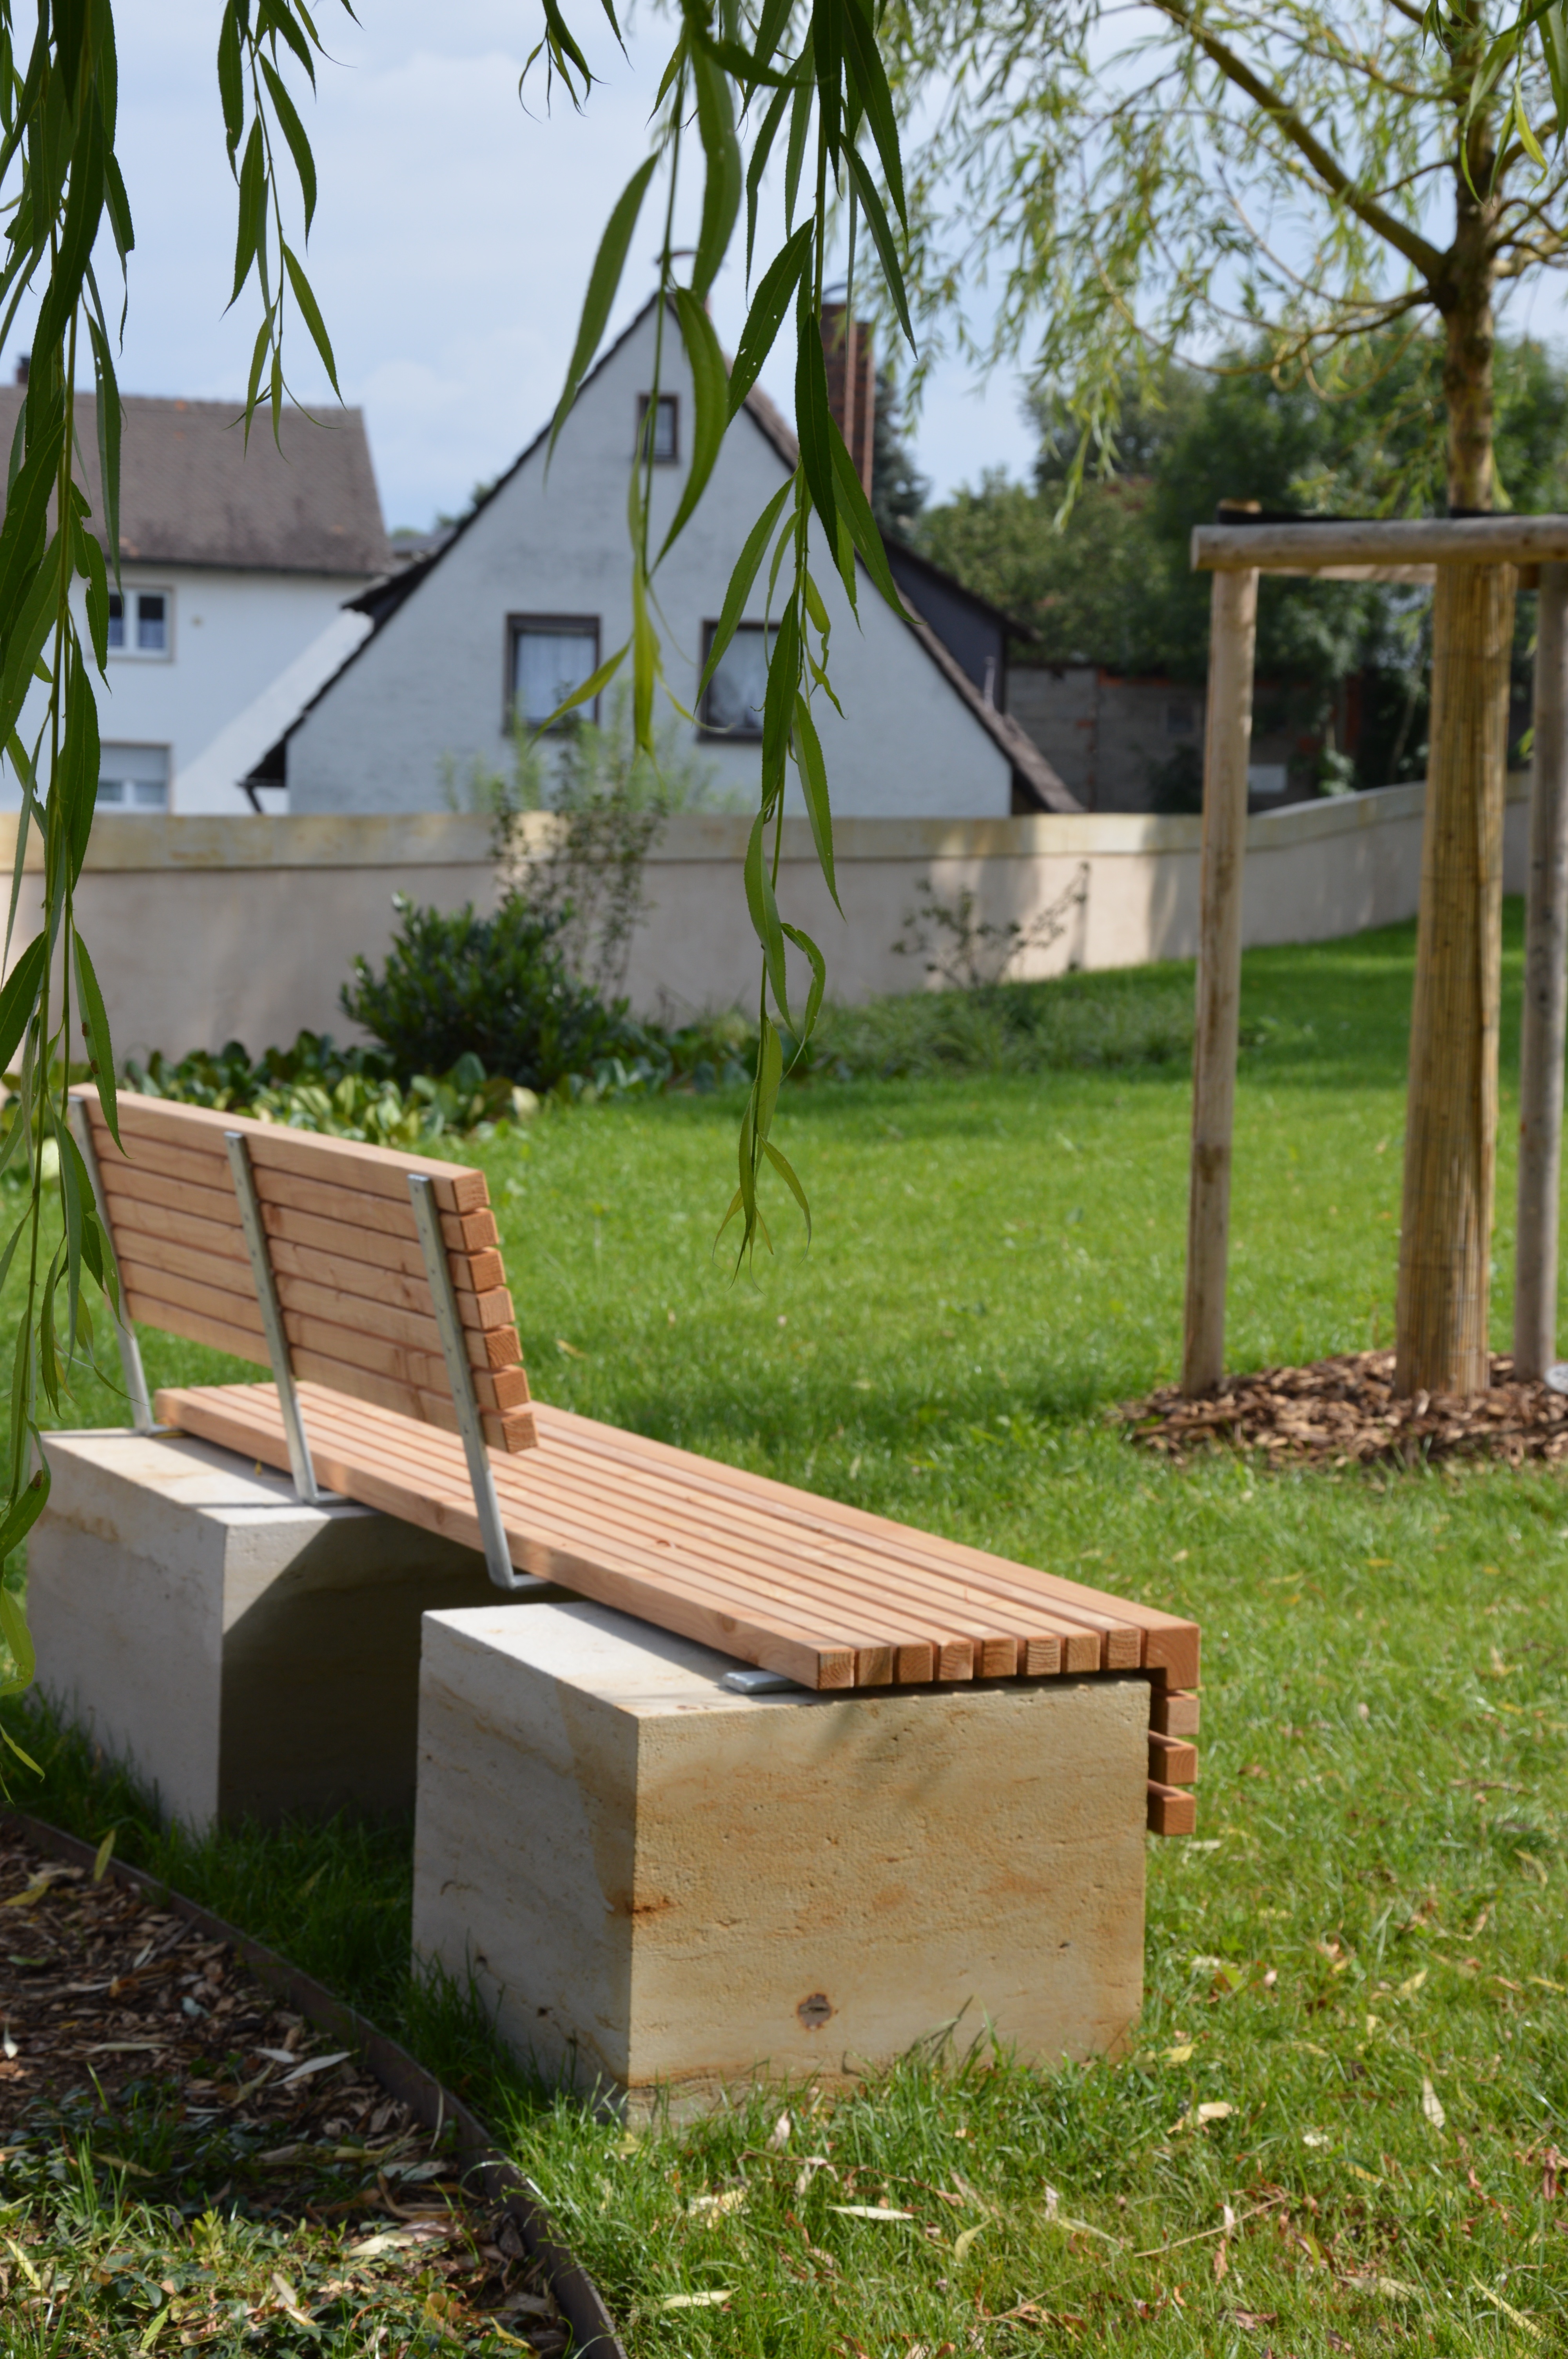
sun, park, backyard, garden, park bench, bank, yard, weeping willow, outdoor structure